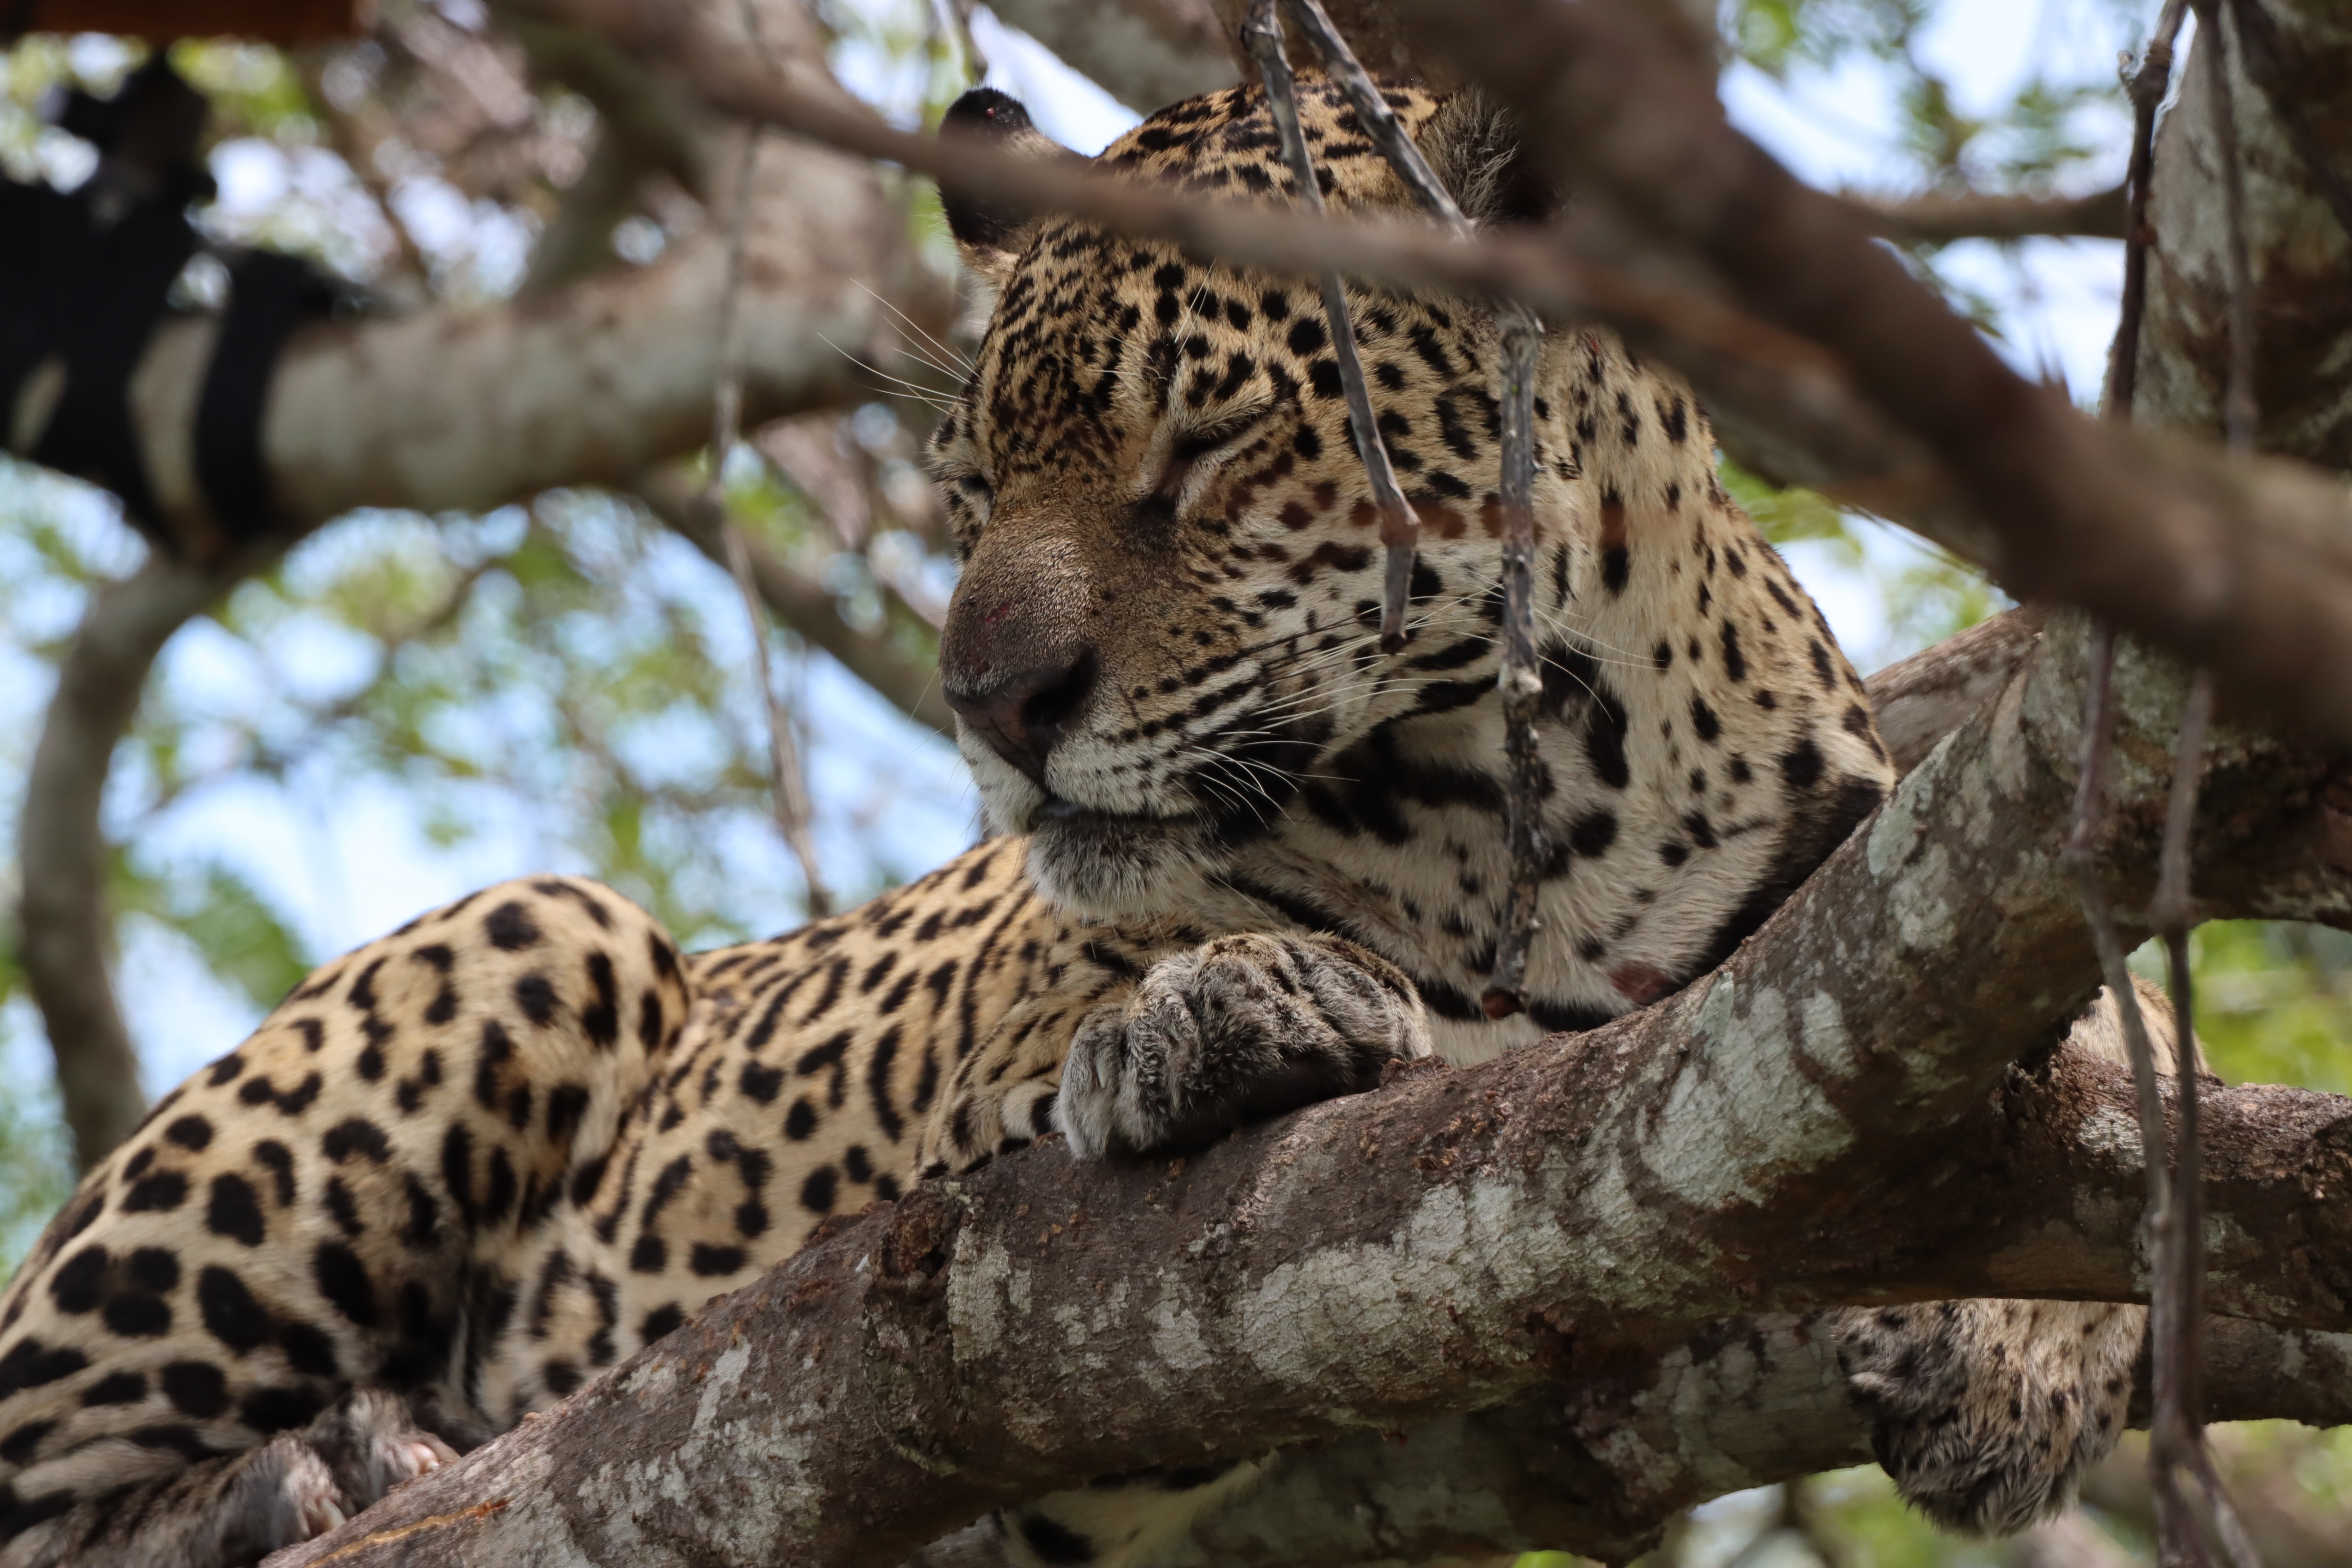
Jaguar: Medrosa